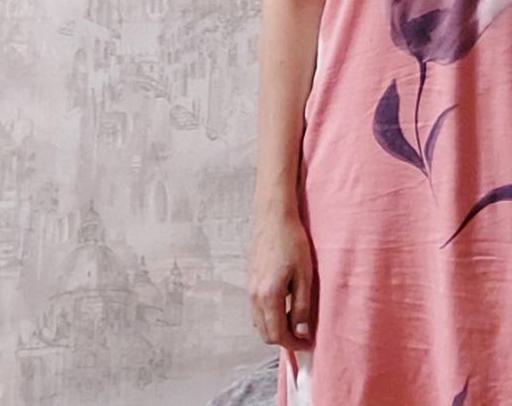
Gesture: no_gesture